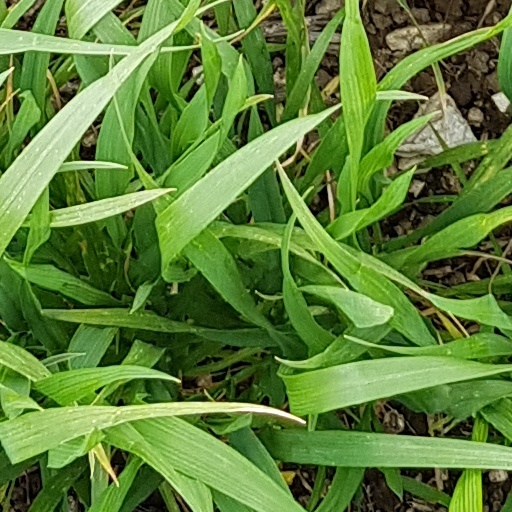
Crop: wheat